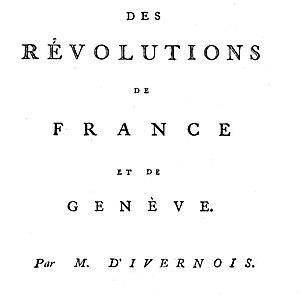
Page titre de l'essai
François d'Ivernois, dit aussi Sir Francis d'Ivernois est un avocat, auteur et une personnalité politique suisse.